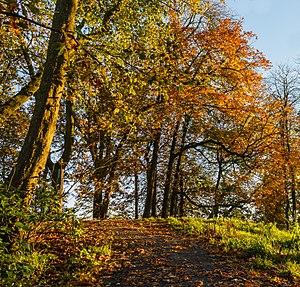
De Fryske Marren est une commune néerlandaise située dans la province de Frise. Son chef-lieu est la ville de Joure.